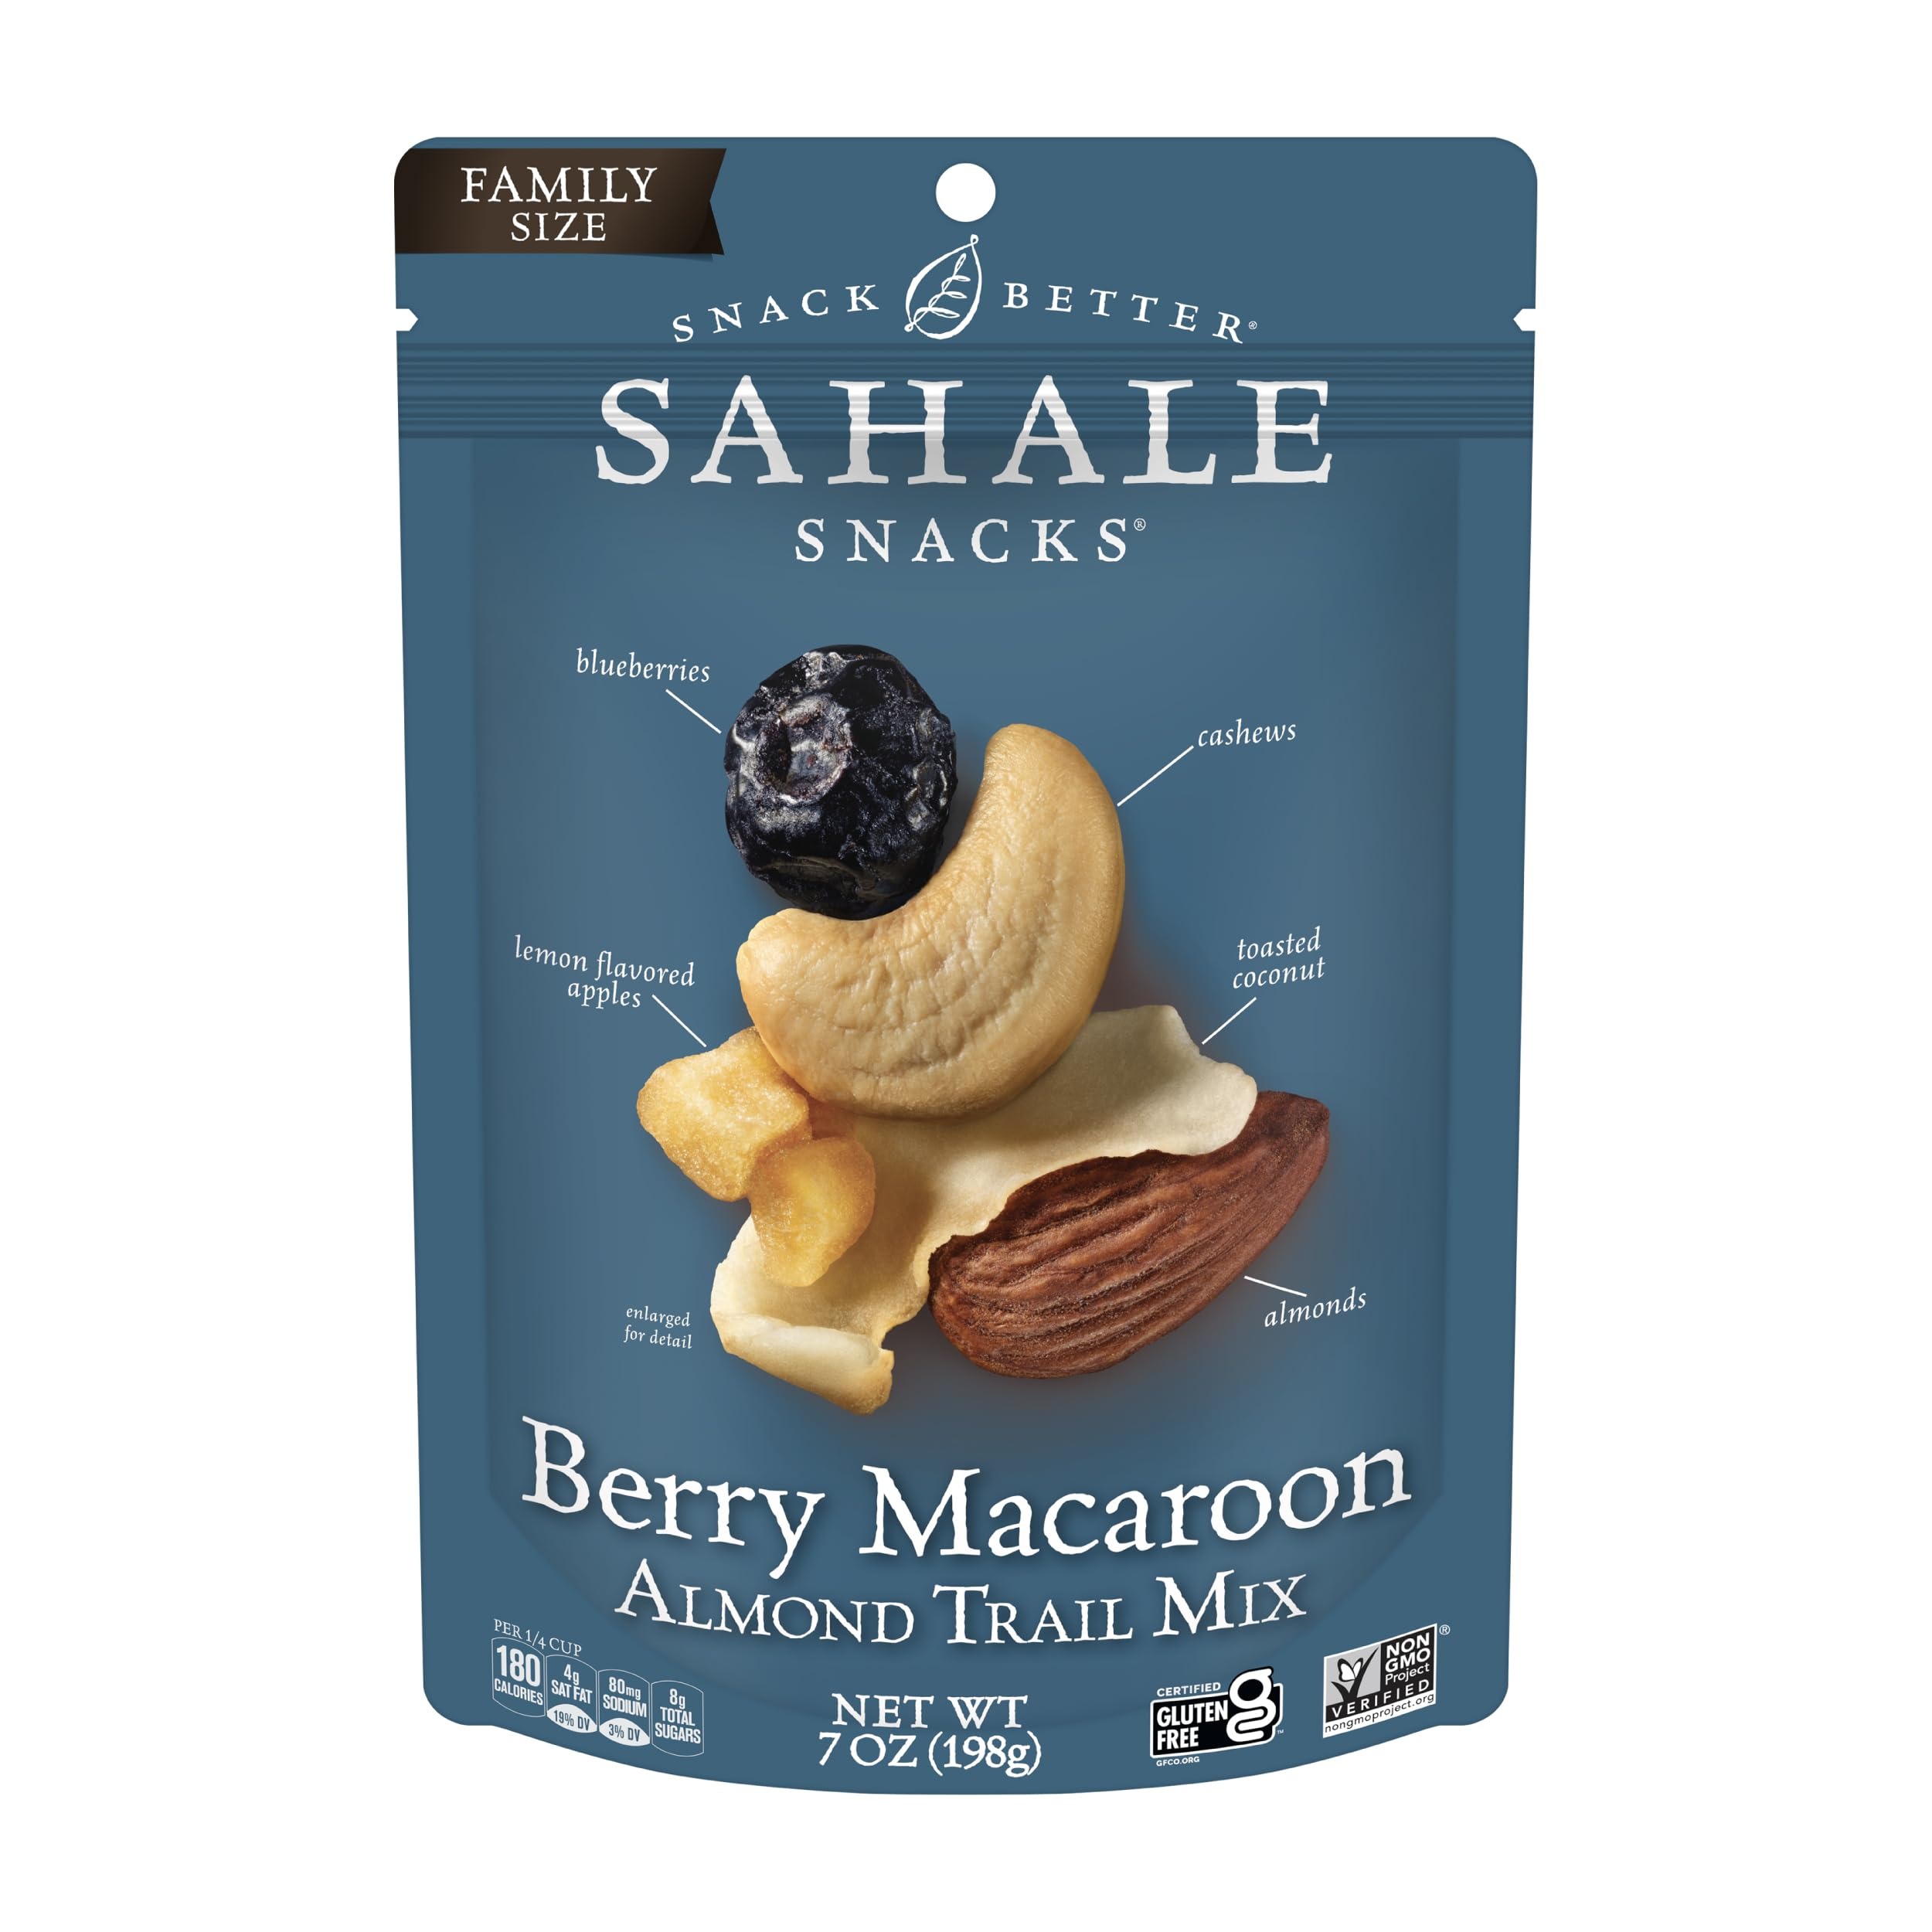
Item Name: Sahale Snacks Berry Macaroon Almond Trail Mix, 7 oz Pouches (1 Pack) - Dry-Roasted Deluxe Mixed Nuts - Coconut, Blueberries & Apples - Non-GMO, Kosher Trail Mix & Certified Gluten-Free Snacks
Bullet Point 1: SAHALE SNACKS TRAIL MIXES – Our gourmet snacks are no ordinary trail mixes; they are exceptional combinations of premium dried fruits and dry-roasted nuts that create incredible snacking experiences
Bullet Point 2: BERRY MACAROON ALMOND TRAIL MIX - This delectable mix pairs lightly toasted coconut with dry-roasted almonds and cashews, whole dried blueberries, dried apples, and a hint of tangy lemon to form a delicious snack option
Bullet Point 3: WHOLE NATURAL INGREDIENTS - We travel the world to source the best ingredients, in their simplest form - which are always deliciously non-GMO, Kosher, and Certified Gluten-Free
Bullet Point 4: RESEALABLE POUCHES – Our 7 oz dry-roasted mixed nuts are packaged in a resealable pouch ensuring freshness whether you’re on an epic hike, looking for a pick-me-up at work, or curbing hunger during after-school errands (1 nut snack pack included)
Bullet Point 5: SNACK BETTER - At Sahale Snacks, we believe every bite should grab your attention - and take everyday snacking Beyond Ordinary; we make it possible with mouthwatering layers of ﬂavor and texture, crafted from only the highest-quality ingredients
Bullet Point 6: Featuring flavors inspired by global cuisines to satisfy your craving for an adventurous, delicious snack; As some of our original blends, they continue to be perennial fan favorites
Bullet Point 7: We had some beautiful views but nothing delicious to eat
Bullet Point 8: That experience inspired us to create Sahale Snacks
Value: 7.0
Unit: Ounce

Price: 10.81